History of Lae

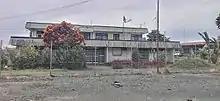
Photo of original Air Niugini terminal at old Lae airfield. Taken 29 January 2014

Lae airfield continued to be used by Air Niugini and other third-level airlines until 1987. It was also used as the base for the Papua New Guinea Defence Force until it was transferred to Port Moresby in 1992.